Wolseley Motors

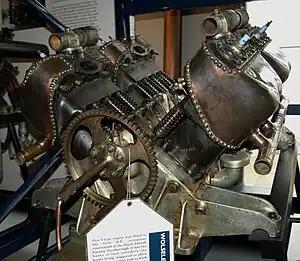
60 hp V8 aero-engine 1910

Chetwynd's recommendations soon led to a revival in profits and a rapid expansion of Wolseley's business. The Adderley Park factory was greatly extended in 1912. These extensions were opened in 1914 but there was not sufficient space for the new Stellite model which was instead produced and marketed by another Vickers subsidiary, Electric and Ordnance Accessories Company Limited.